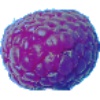
Label: Raspberry 1